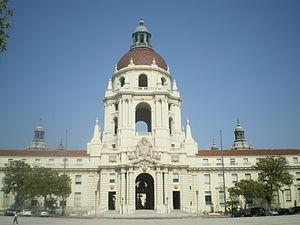
Il y a plus de 2 800 propriétés et districts sur le Registre national des lieux historiques dans les 58 comtés de Californie, dont 145 désignés comme des National Historic Landmarks.